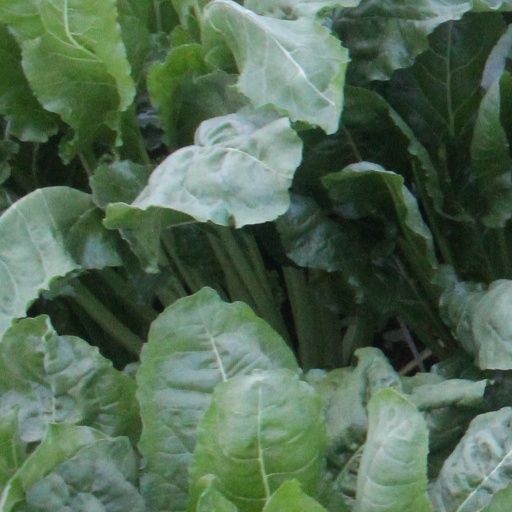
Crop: sugar beet